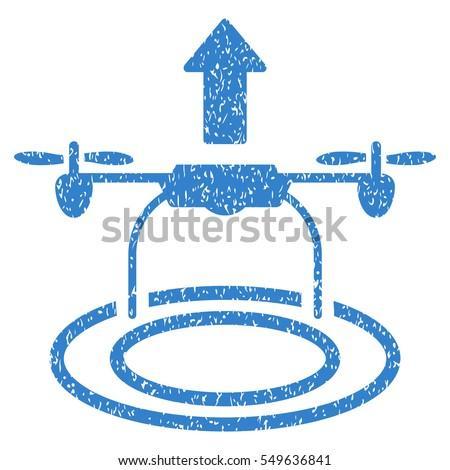
grainy textured icon for overlay watermark stamps .